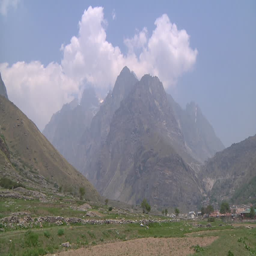
zoom wide shot of snowy mountains and the valley